Portsmouth F.C. (basketball)

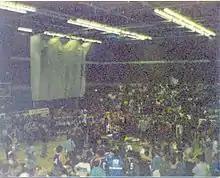
Alan Cunningham lifts the league championship trophy after the last league game at home to Manchester United, 20 February 1987

Eleven consecutive league game wins kept them well in contention for the title but the run ended with an 89–74 defeat in the return game at Leicester on 9 January 1987.